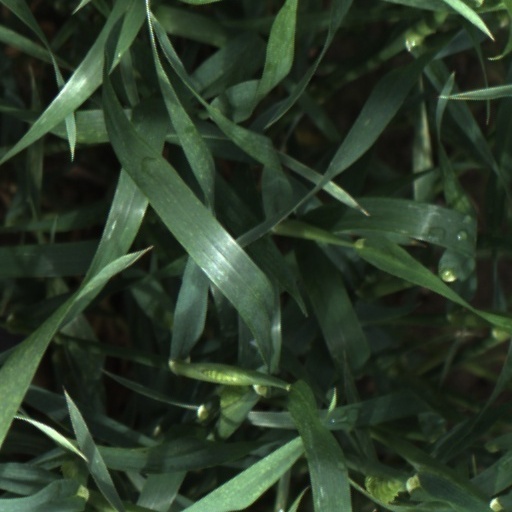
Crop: wheat